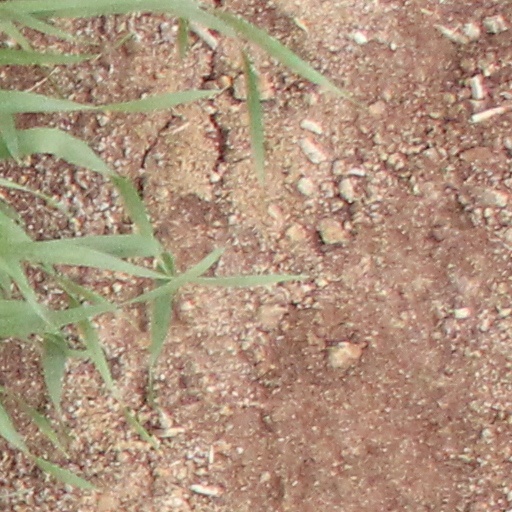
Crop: wheat